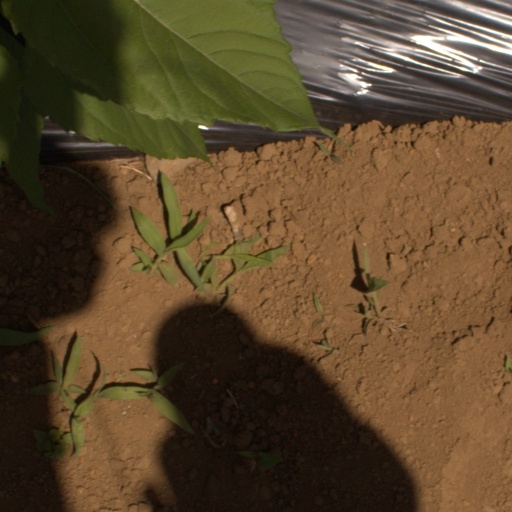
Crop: Jerusalem artichoke